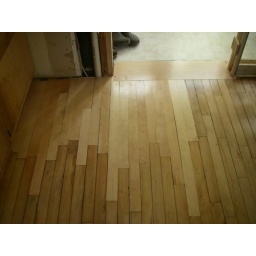
The new floor boards are in place. The pocket door frame is in place.